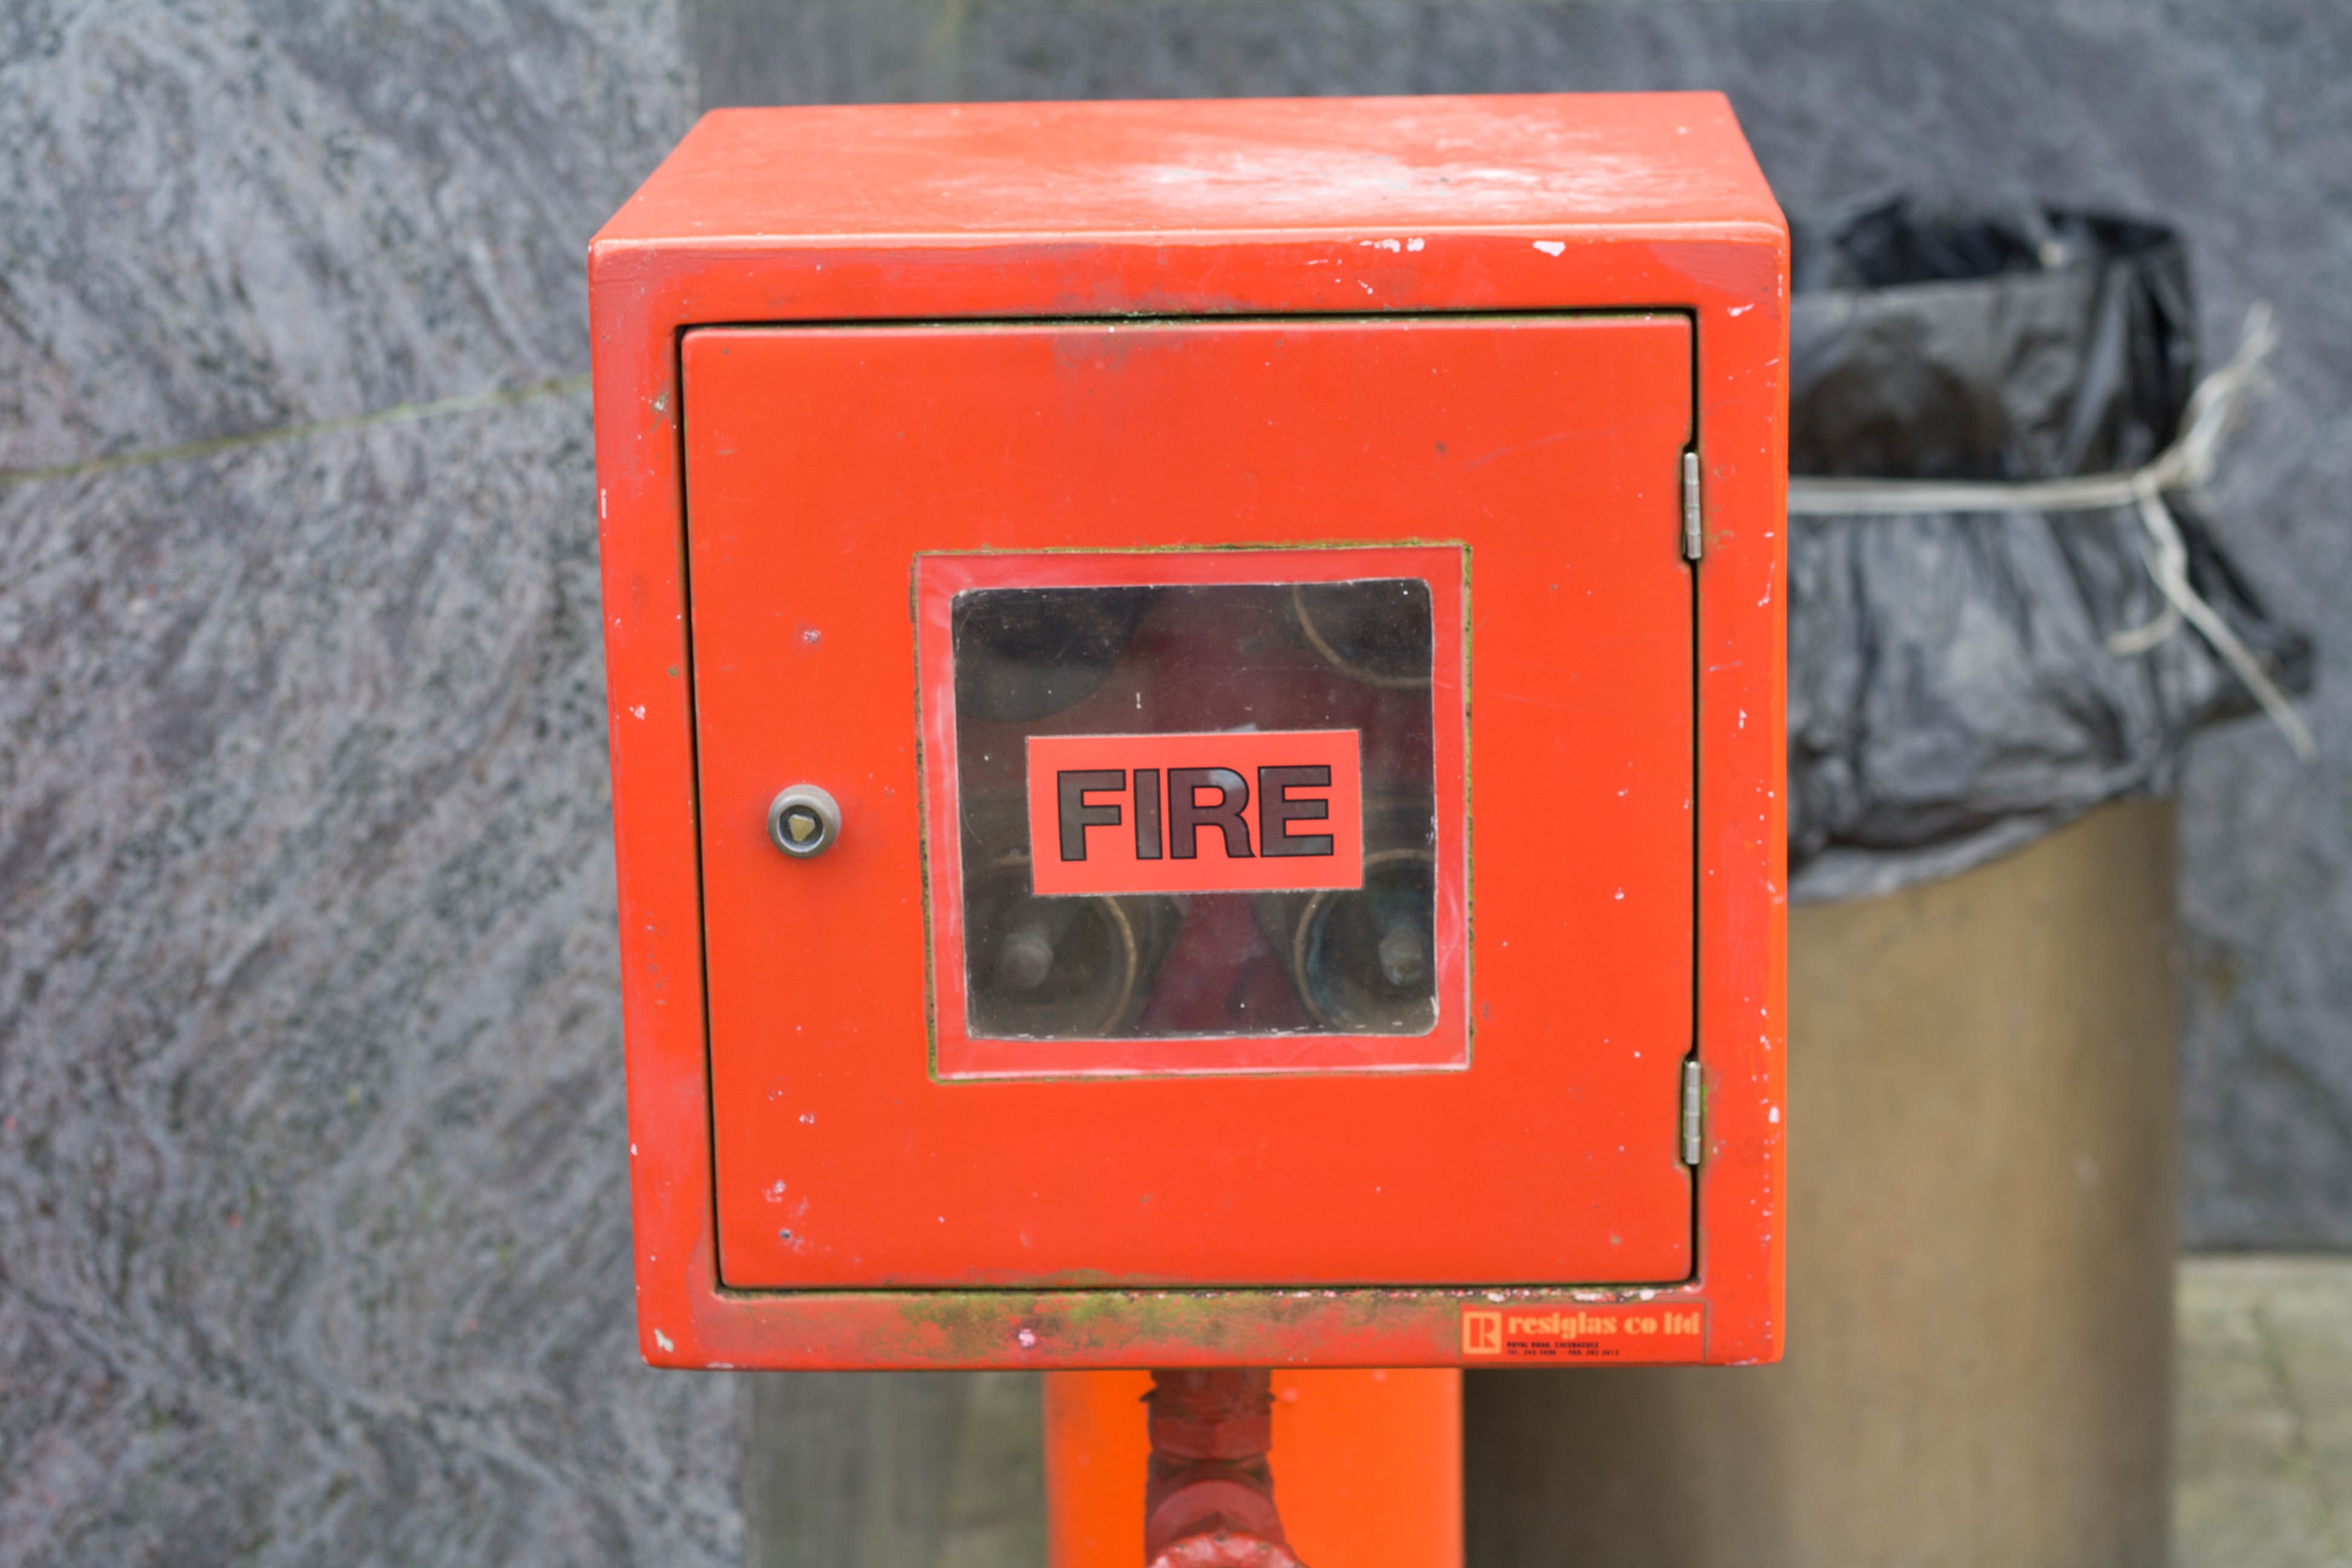
technology, sign, red, symbol, fire, letter box, design, shape, post box